Water conflict in the Middle East and North Africa

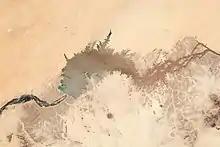
The Merowe Dam, as seen from space.

In the mid 1990s Egypt began a massive project just south of the Aswan. The New Delta Project in southern Egypt and the Salaam Canal in the Sinai Peninsula were both initiatives undertaken by former Egyptian president Hosni Mubarak to increase water supply for the expanding Egyptian population, which has dispersed further and further from the Nile. Increasing Egyptian water consumption is a source of conflict in the region as upstream riparians – Sudan and Ethiopia – have begun to assert their own rights to dam the river for hydroelectric development. Sudanese plans to build the Kajbar Dam near Khartoum at the confluence of the White and Blue Niles has caused much international tension. Sudan is also planning on building the Merowe Dam south of the Kajbar and enlarging the Roseires Dam, located 300 miles southeast of Khartoum on the Blue Nile. It is estimated that the building of these projects would likely lead to Sudan exceeding its water allotments from the 1959 treaty.